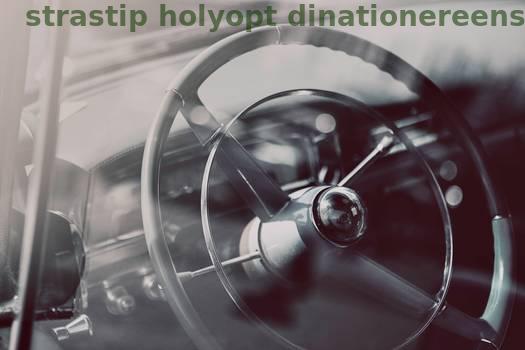
Label: Watermark